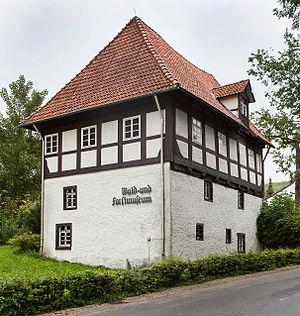
Stephan Ludwig Jacobi, baptisé le 1ᵉʳ novembre 1711 à Hohenhausen, dans le comté de Lippe-Detmold, et mort le 22 avril 1784 sur son domaine de Hohenhausen, est un agriculteur instruit et inventeur allemand. Il est considéré comme l'inventeur allemand de l'insémination artificielle en pisciculture.